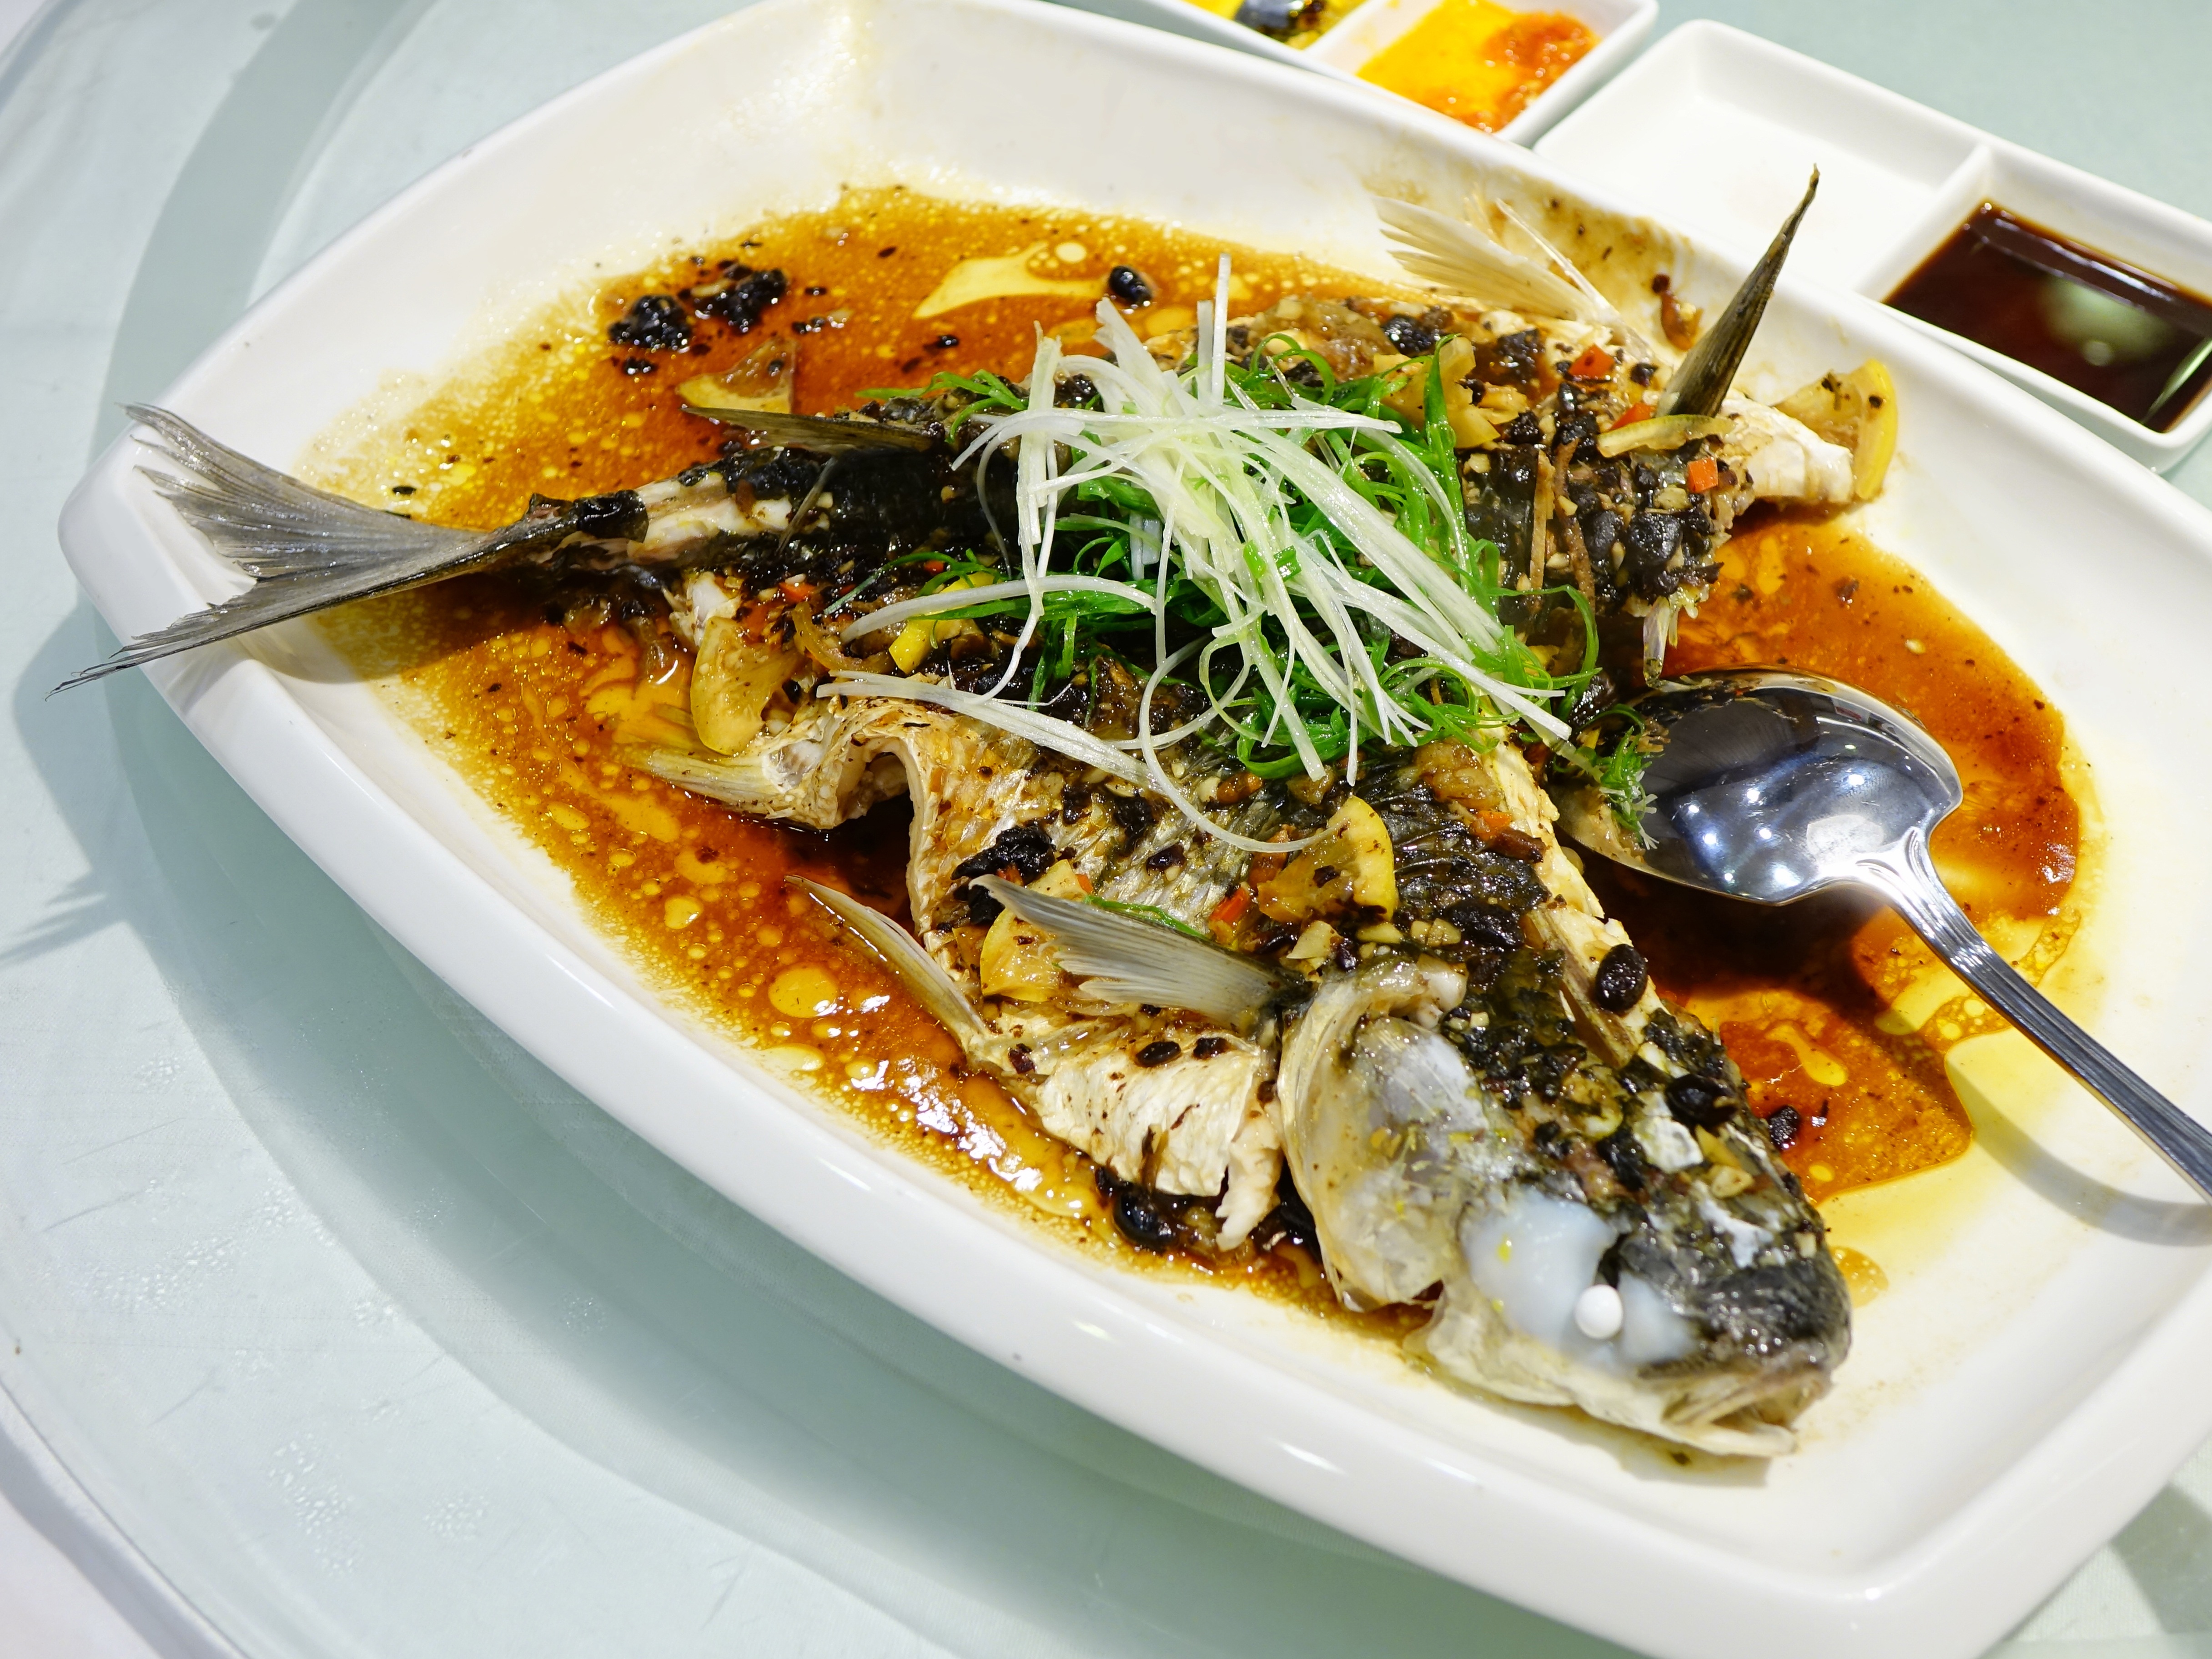
restaurant, asian, dish, meal, food, produce, seafood, fish, gourmet, cuisine, delicious, asian food, dining, vegetarian food, dark sauce, thai food, steamed, black soya bean